Islamic fashion

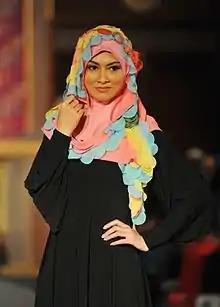
Moslema in style fashion show in Kuala Lumpur

Today, the Islamic Fashion market is still in its early development stage; however, according to the numbers provided by the Global Islamic Economy Indicator the dynamics will rapidly change: Muslim consumers spent an estimated $266bn on clothing in 2014, a number that is projected to grow up to $484bn by 2019. Although the figures show the purchase of clothing that cannot be translated directly into Islamic fashion, the trend clearly proves that the modest fashion industry will be flourishing.